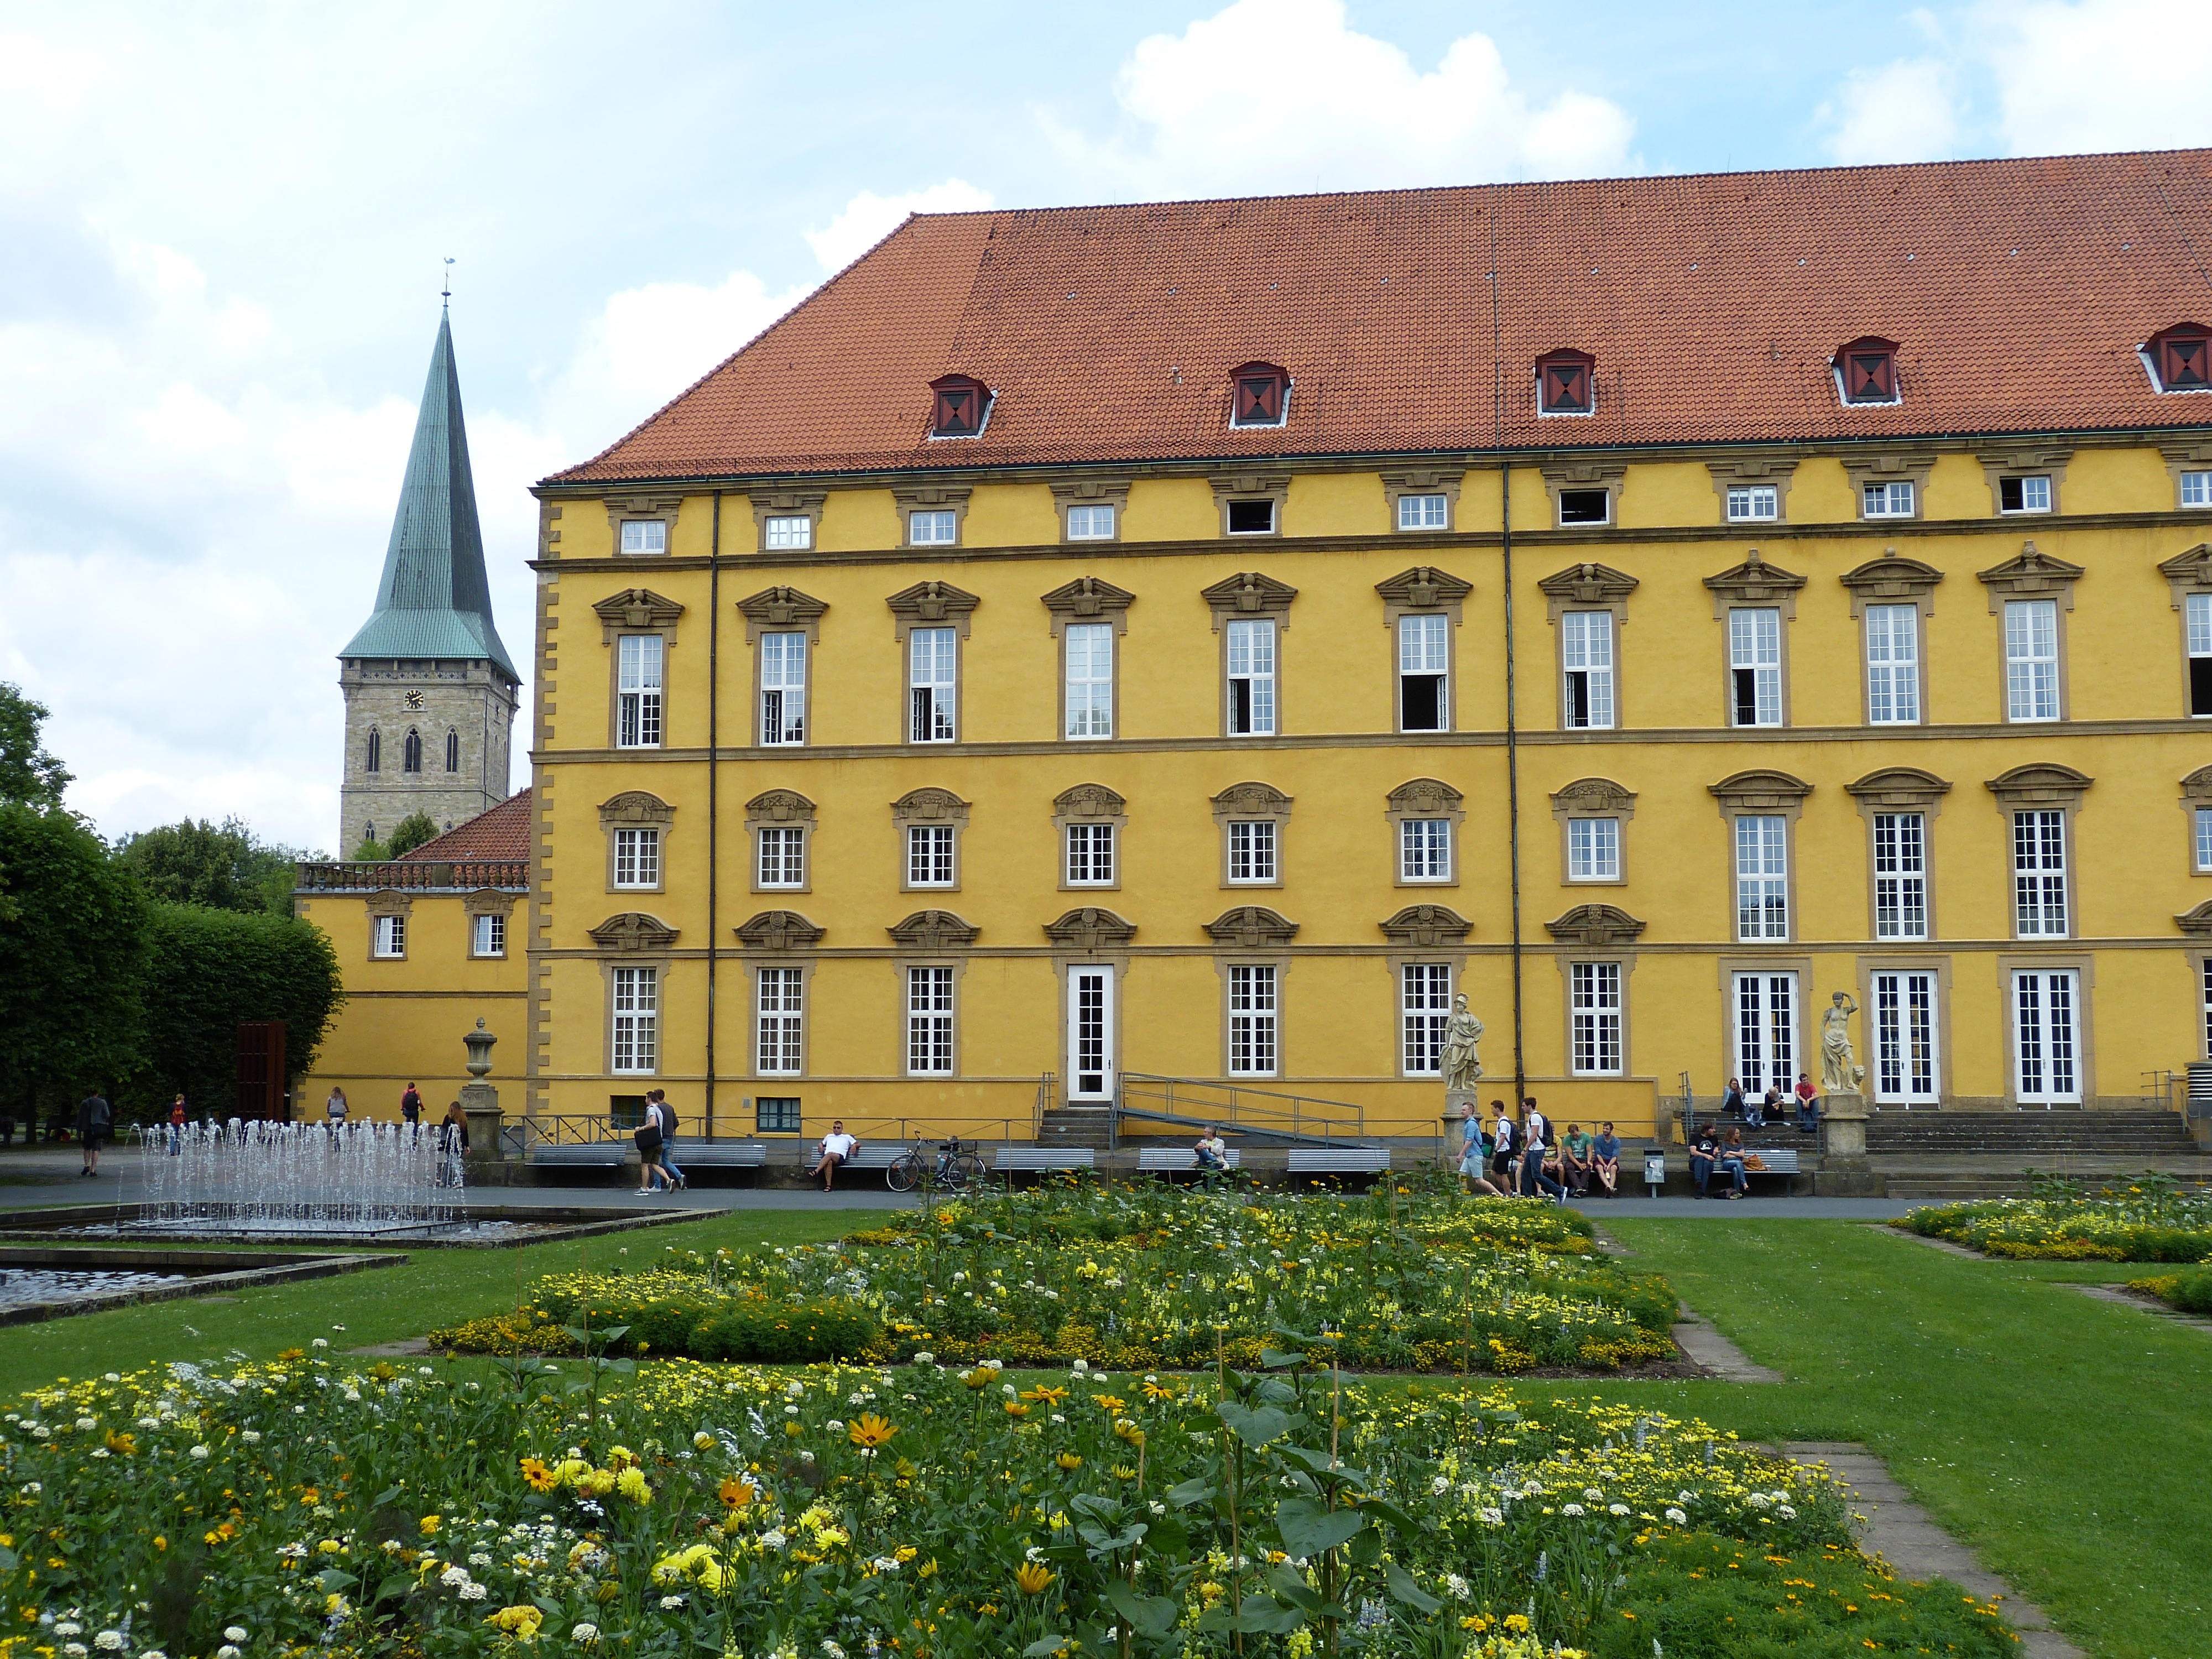
architecture, building, chateau, palace, park, castle, facade, church, old town, steeple, monastery, university, estate, historically, manor house, stately home, osnabr ck